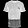
Label: T - shirt / top